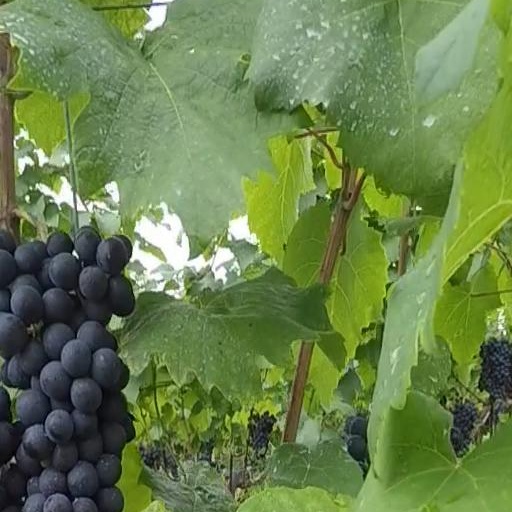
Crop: grape